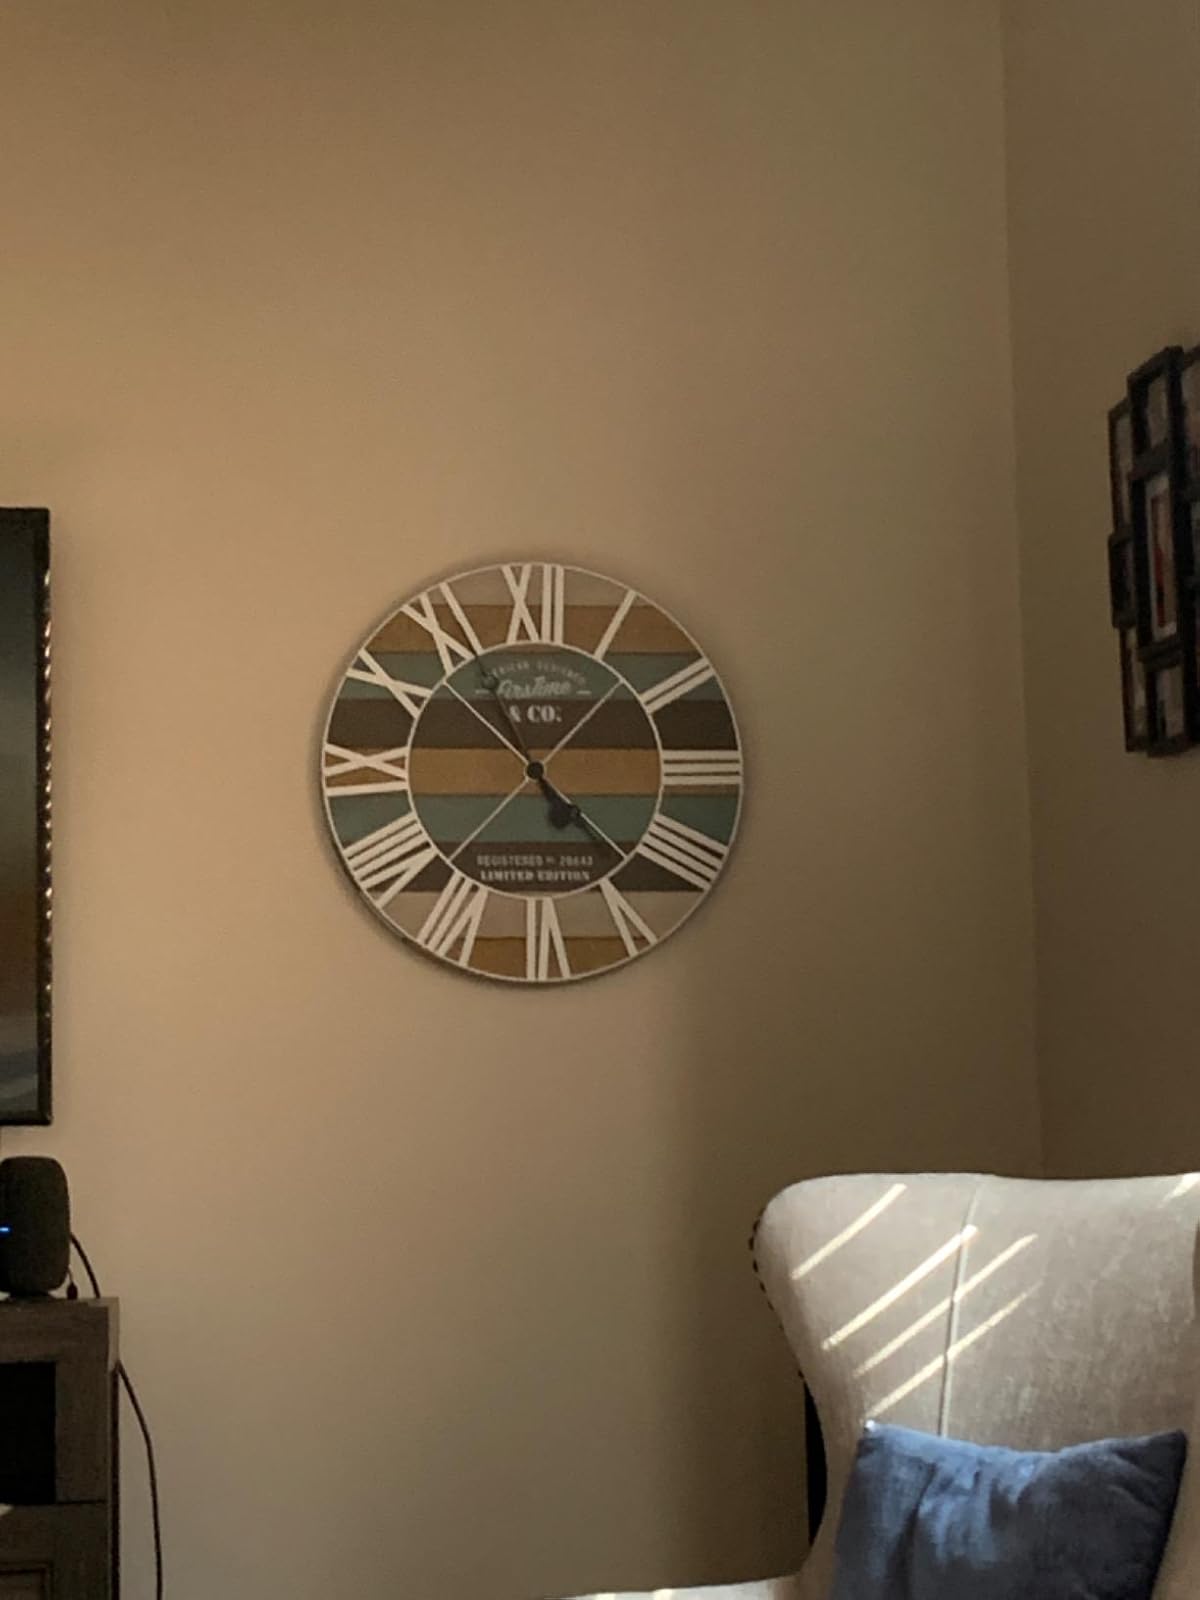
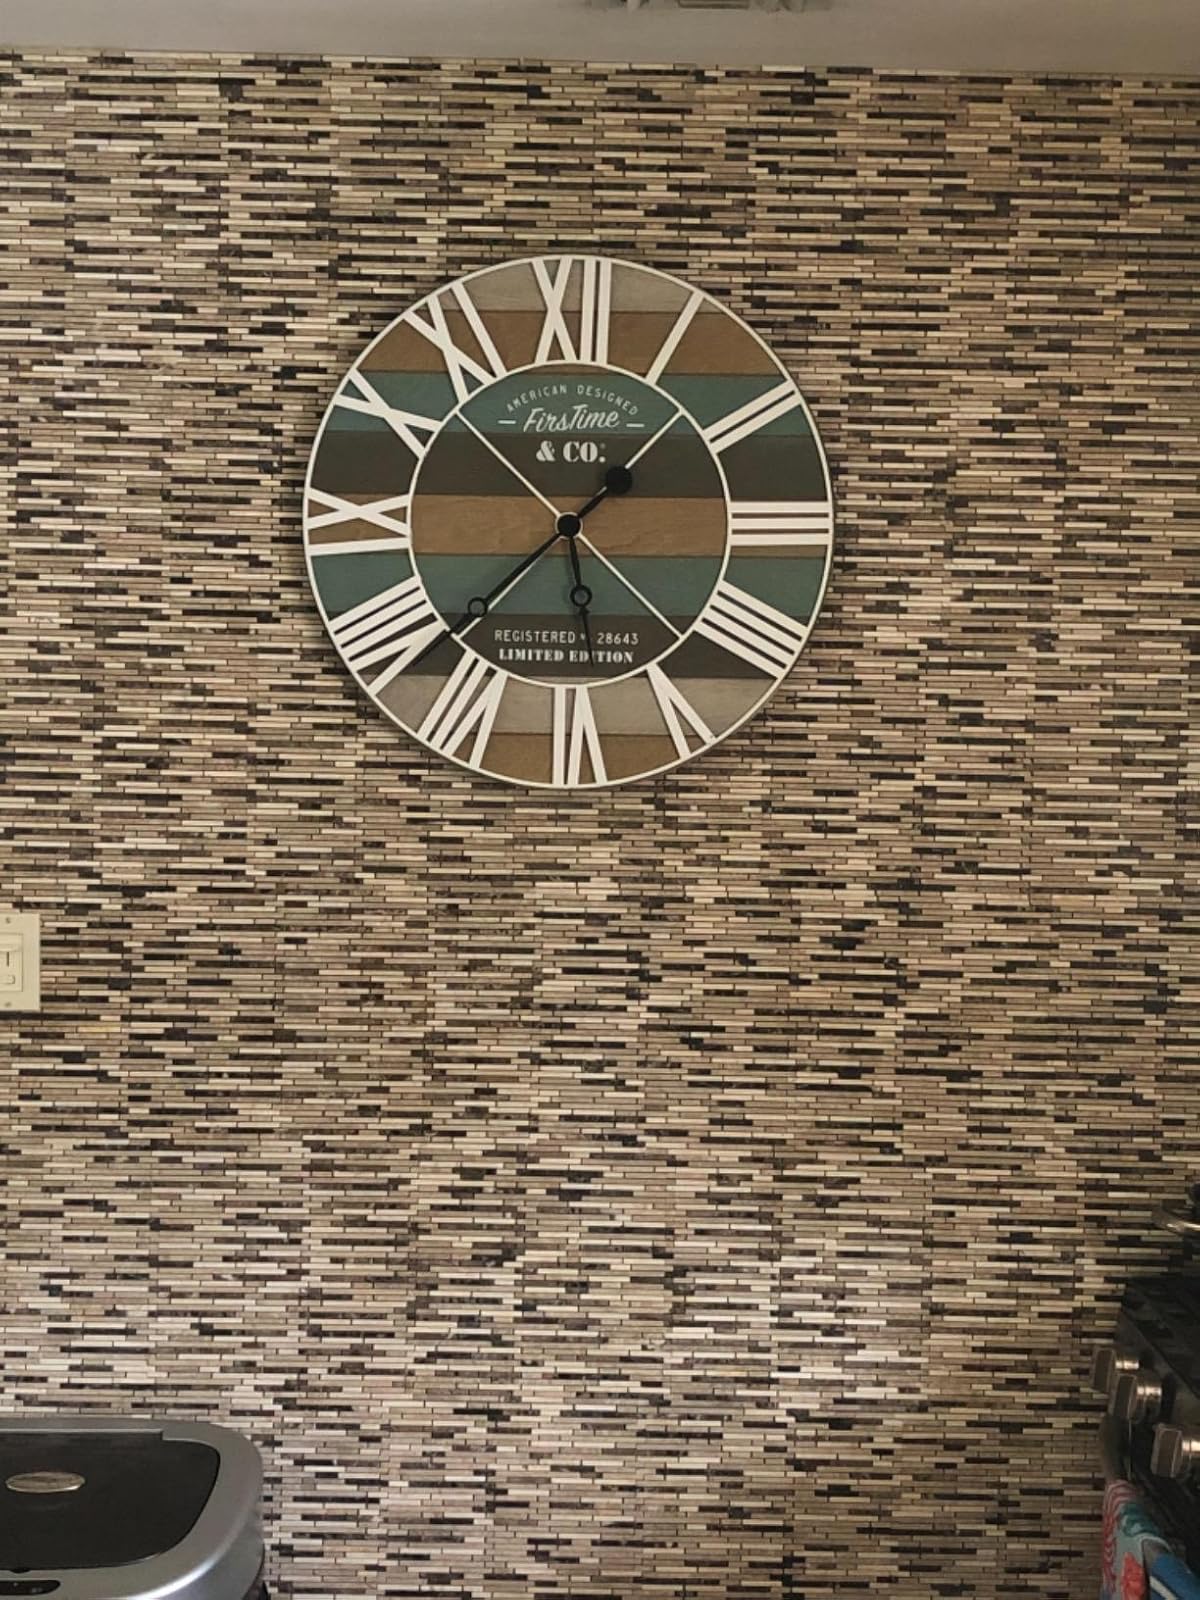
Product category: clock
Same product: yes